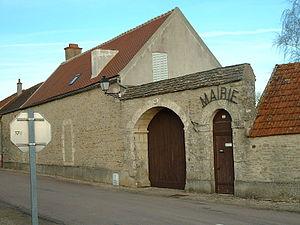
Provency est une commune française située dans le département de l'Yonne en région Bourgogne-Franche-Comté.